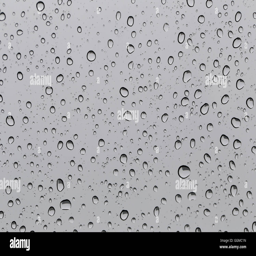
drop of water for the background on glass car window to abstract design and nature backdrop